A Secret Affair

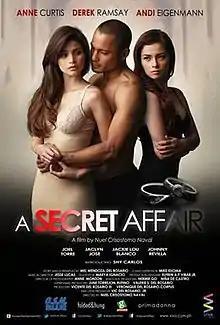
Theatrical release poster

A Secret Affair is a 2012 Filipino romantic drama film directed by Nuel Naval and starring Anne Curtis, Derek Ramsay and Andi Eigenmann. A love triangle story, it was released on October 24, 2012, in more than 200 theaters in the Philippines by Viva Films.